Galileo and Ulysses Dust Detectors

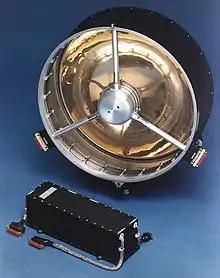
Galileo dust detector with electronics box

The Galileo and Ulysses Dust Detectors are almost identical dust instruments on the Galileo and Ulysses missions. The instruments are large-area (0.1 m sensitive area) highly reliable impact ionization detectors of sub-micron and micron sized dust particles. With these instruments the interplanetary dust cloud was characterized between Venus’ and Jupiter's orbits and over the solar poles. A stream of interstellar dust passing through the planetary system was discovered. Close to and inside the Jupiter system streams nanometer sized dust particles that were emitted from volcanoes on Jupiter's moon Io and ejecta clouds around the Galilean moons were discovered and characterized.